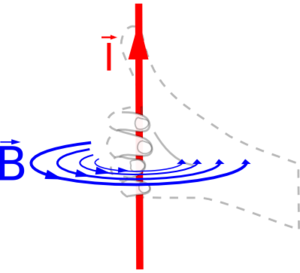
Elektromagnetisk induktion
Elektromagnetisk induktion; tommelfingerregel.[1]
Elektromagnetisk induktion i en elektrisk leder viser sig som en spænding, når et magnetfelt ændres i forhold til denne. Jo hurtigere magnetfeltet ændres, stærkere magnetfelt eller længere leder i magnetfeltet, jo større spænding induceres der i den elektriske leder. Jo mindre vinkelret lederen er på magnetfeltet jo mindre induktion.